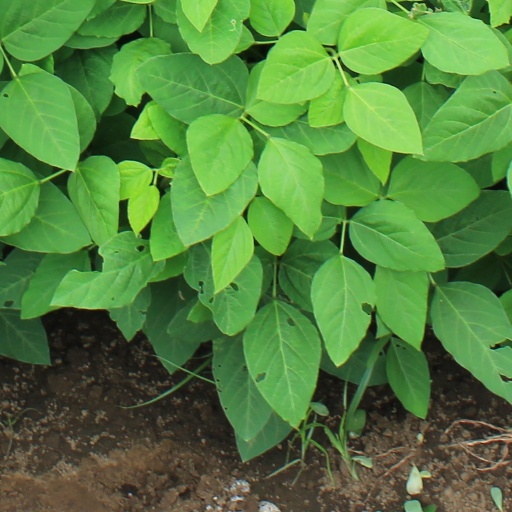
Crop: soybean